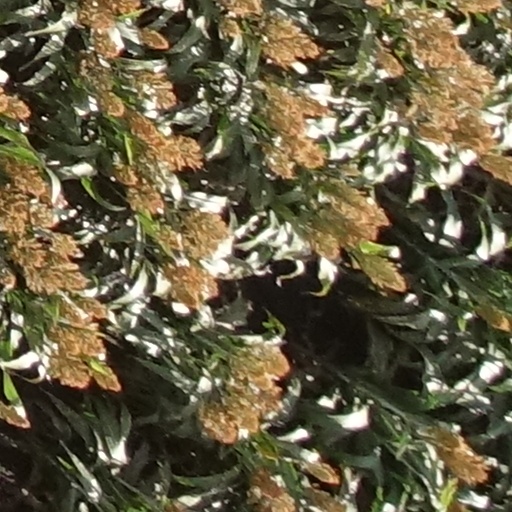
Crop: sorghum